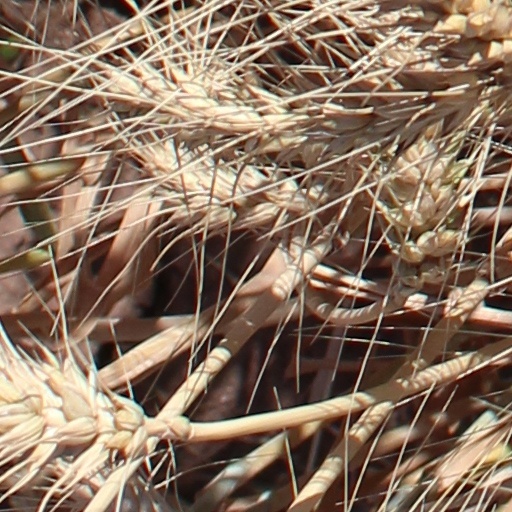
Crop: wheat